Selective breeding

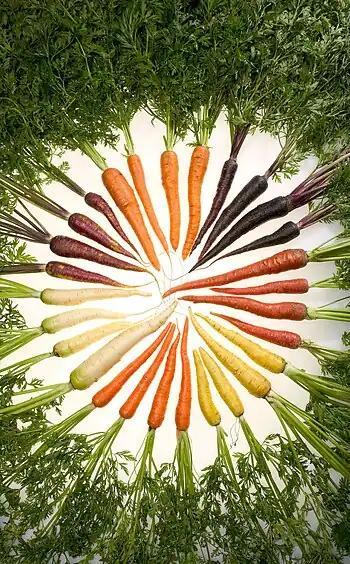
Researchers at the USDA have selectively bred carrots with a variety of colors.

The process of plant breeding has been used for thousands of years, and began with the domestication of wild plants into uniform and predictable agricultural cultigens. These high-yielding varieties have been particularly important in agriculture. As crops improved, humans were able to move from hunter-gatherer style living to a mix of hunter-gatherer and agriculture practices. Although these higher yielding plants were derived from an extremely primitive version of plant breeding, this form of agriculture was an investment that the people who grew them were planting then could have a more varied diet. This meant that they did not completely stop their hunting and gathering immediately but instead over time transitioned and ultimately favored agriculture. Originally this was due to humans not wanting to risk using all their time and resources for their crops just to fail. Which was promptly called play farming due to the idea of "farmers" experimenting with agriculture. In addition, the ability for humans to stay within one place for food and create permanent settlements made the process move along faster. During this transitional period, crops began to acclimate and evolve with humans encouraging humans to invest further into crops. Over time this reliance on plant breeding has created problems, as highlighted by the book Botany of Desire where Michael Pollan shows the connection between basic human desires through four different plants: apples for sweetness, tulips for beauty, cannabis for intoxication, and potatoes for control. In a form of reciprocal evolution humans have influenced these plants as much as the plants have influenced the people that consume them, is known as coevolution.